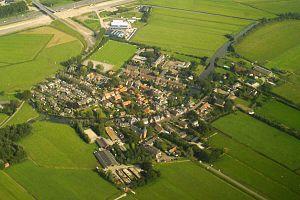
L'Aa est une petite rivière néerlandaise de la province d'Utrecht. Elle coule à l'ouest du Canal d'Amsterdam au Rhin et traverse entre autres le village de Nieuwer Ter Aa, dont le nom vient de la rivière.